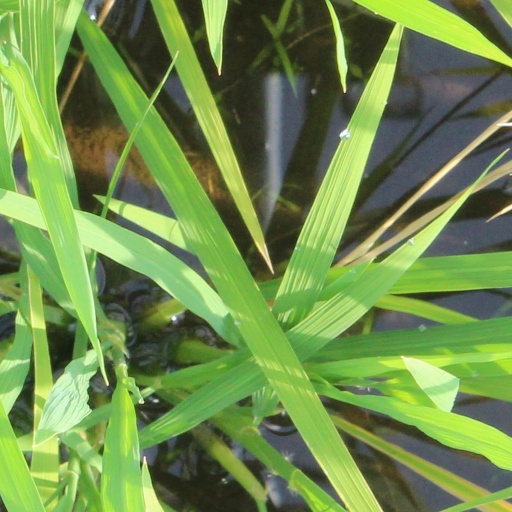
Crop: rice